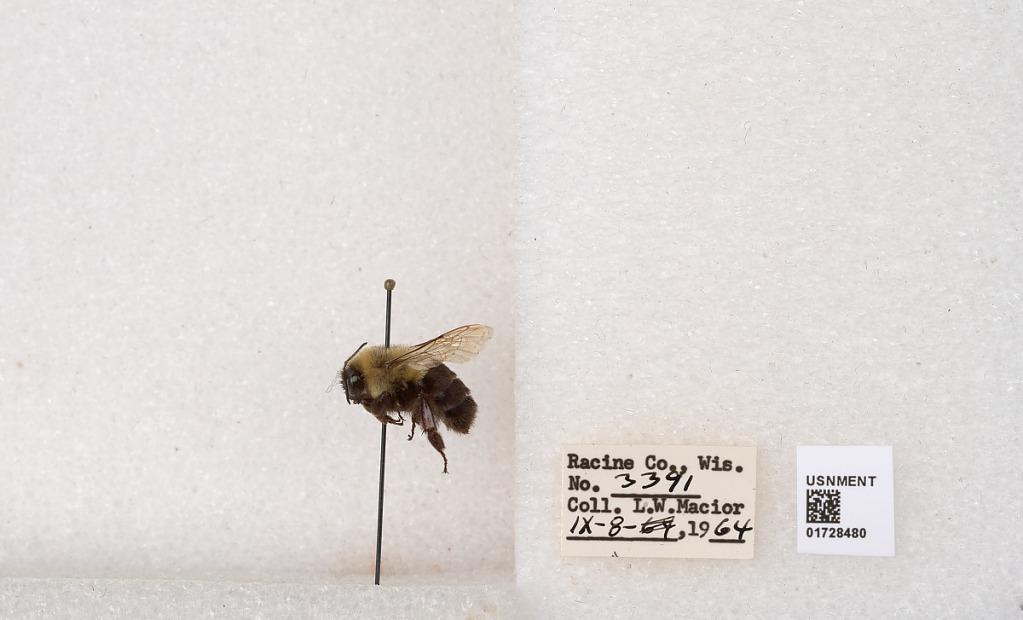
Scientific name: Bombus impatiens Cresson
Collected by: L. Macior
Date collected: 1964-9-8
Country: United States
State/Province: Wisconsin
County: Racine
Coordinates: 42.7299, -87.8123